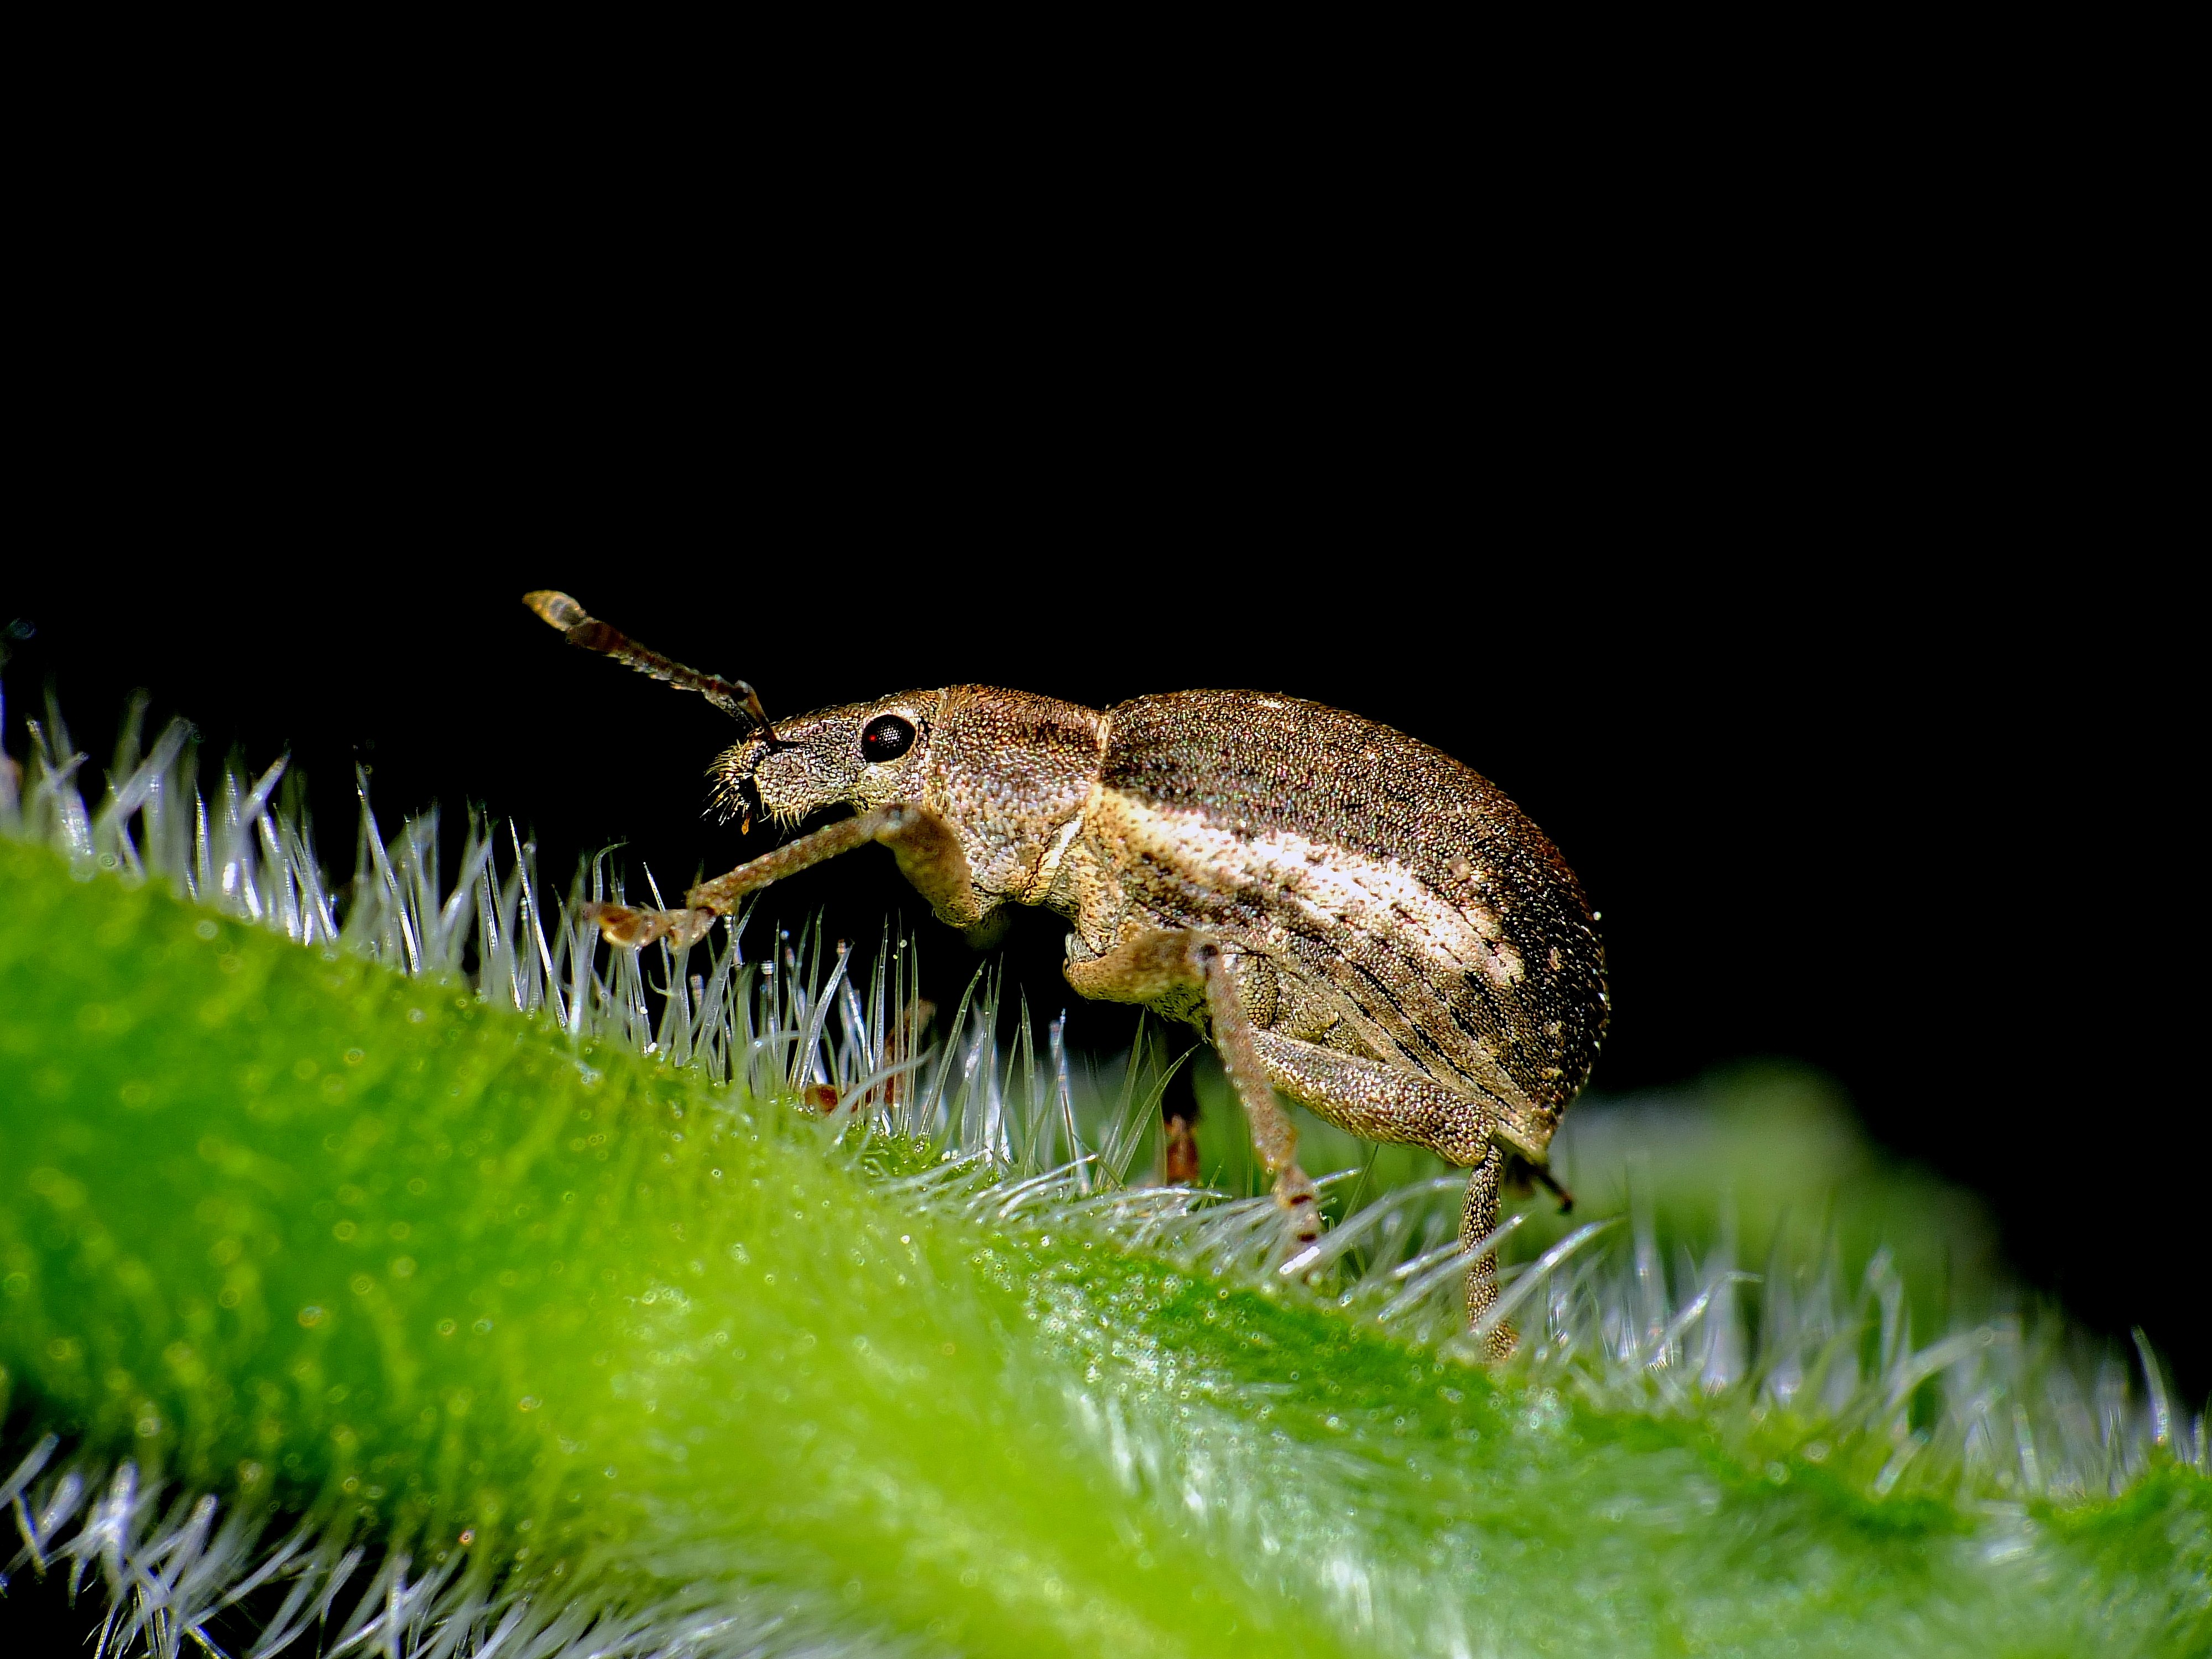
nature, photography, green, insect, macro, fauna, invertebrate, close up, animals, naturaleza, beetle, weevil, ggl1, gaby1, xovesphoto, animales, gphoto, raynox250, fujifilmxs1, macro photography, arthropod